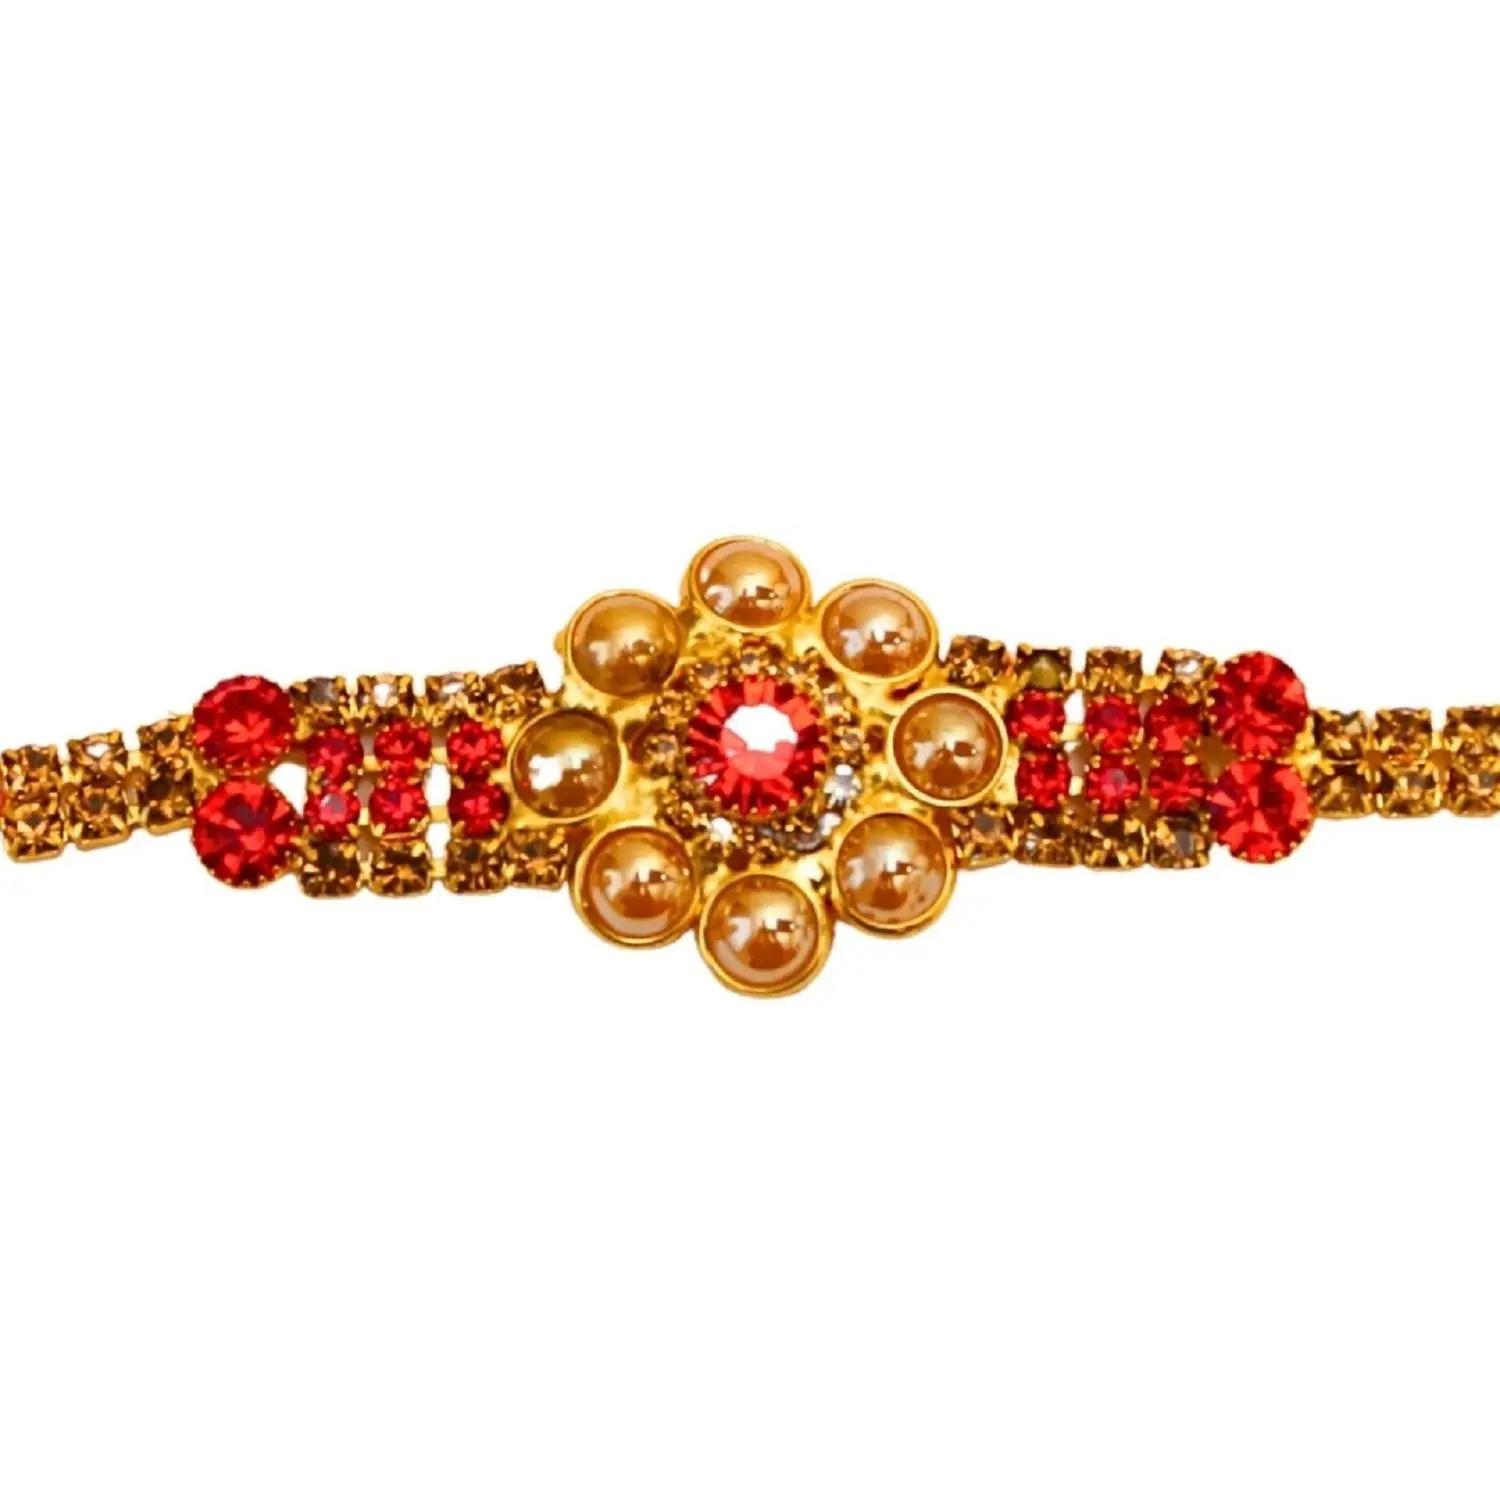
VIBRANCE Traditional Floral Rakhi for Raksha Bandhan.
Type: Rakhis
Brand: VIBRANCE
Price: Rs. 199
 Raksha Bhandan is a celebration of the bond between a brother and sister. We specialize in creating unique rakhi designs for every brother and sister. Our rakhi collection ranges from traditional to modern designs, all of which are handcrafted with love and care. We strive to make each Raksha Bhandan special for our customers by providing the perfect rakhi for their loved ones. With our wide range of designs and styles, you can find the perfect rakhi for your brother or sister. Shop with us today to make your Raksha Bhandan magical.The design of the delivered product or parts of it may vary slightly from what is shown in the image.
Features: Hand crafted pearl and crystal studded rakhi Multicolor Rakhi,Special Multi colour Designer Rakhi for Brother / Bhabhi / Kids,Includes roli chawal and free greeting card,Rakshabandhan Special Card,Comes with Roli Chawal & Best Wishes Greeting Card in best packaging